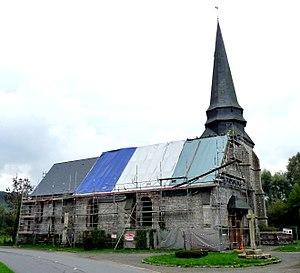
Église Saint-Pierre de Muchedent This building is indexed in the Base Mérimée, a database of architectural heritage maintained by the French Ministry of Culture,
Muchedent est une commune française située dans le département de la Seine-Maritime en région Normandie.
Cet article recense les monuments historiques de l'arrondissement de Dieppe, dans le département de la Seine-Maritime, en France.